Miss Porter's House

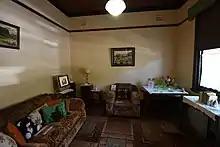

Miss Porter's House became the lifelong home of the two daughters, neither of whom married. Florence Porter died in August 1970 at the age of 91, after a long widowhood of almost 50 years. Ella and Hazel continued to live at 434 King Street where, in 1975, they renewed the bush house. Ella died in 1995, aged 84 years leaving Hazel to continue alone in the house until her own death in 1997, aged 83.